1926–27 FBUs Mesterskabsrække

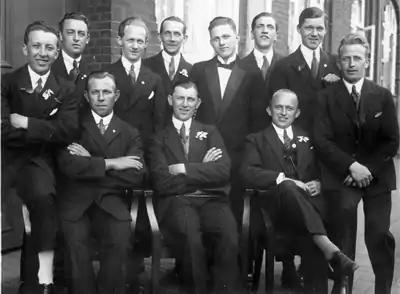
Team photo of B 1909, the winners of the 1926/27-season of FBUs Mesterskabsrække. Back row (standing left to right): Knud Michelsen, Hans Petersen (nicknamed "Hanse"), Hubert Møller, Aage Larsen, Creutz Jensen, Edmund Christensen (reserve player; nicknamed "Lunte"). Front row (sitting left to right): Aksel Petersen, Jens Nielsen, Emil Sundahl, Emil Petersen (nicknamed "Tip Top"), Carl Johan Johansen. Missing from the regular line-up is Aage Hansen.

The season was officially launched on 26 September 1926 with three league matches featuring B 1913 versus Odense BK at B 1913's home ground in Odense, newly promoted BK Marienlyst versus the defending regional league champions Svendborg BK at BM's home ground and Nyborg G&IF versus B 1909 at NG&IF's home ground at Nyborg. Along with the Funen league's name change from A-rækken to Mesterskabsrækken, a completely new tournament schedule and several laws were implemented. The remaining regional Funen leagues would begin playing their first rounds the following Sunday, while the regional top flight league would have a match-free weekend. The first goal of the season being scored by B 1913's forward Carl Hansen after five minutes of play in front of a crowd of 5–600 spectators, with B 1913 eventually winning the game 4–2 against Odense BK. The match between B 1913 and Odense BK was a repetition of the 1926 edition's final of FBUs Pokalturnering that had been played three weeks prior to the first match day, which had also been won by B 1913. Newly promoted BK Marienlyst secured their place in the league this season by winning the promotion/relegation play-off match against Dalum BK.